Murder of Surjit Athwal

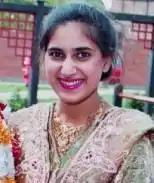
Surjit Athwal

Surjit Kaur Athwal (17 July 1971 – December 1998) was a British-Indian woman murdered in an honour killing in India. She was 27 years old at the time of her death, and had two children, aged 7 and 9 months.